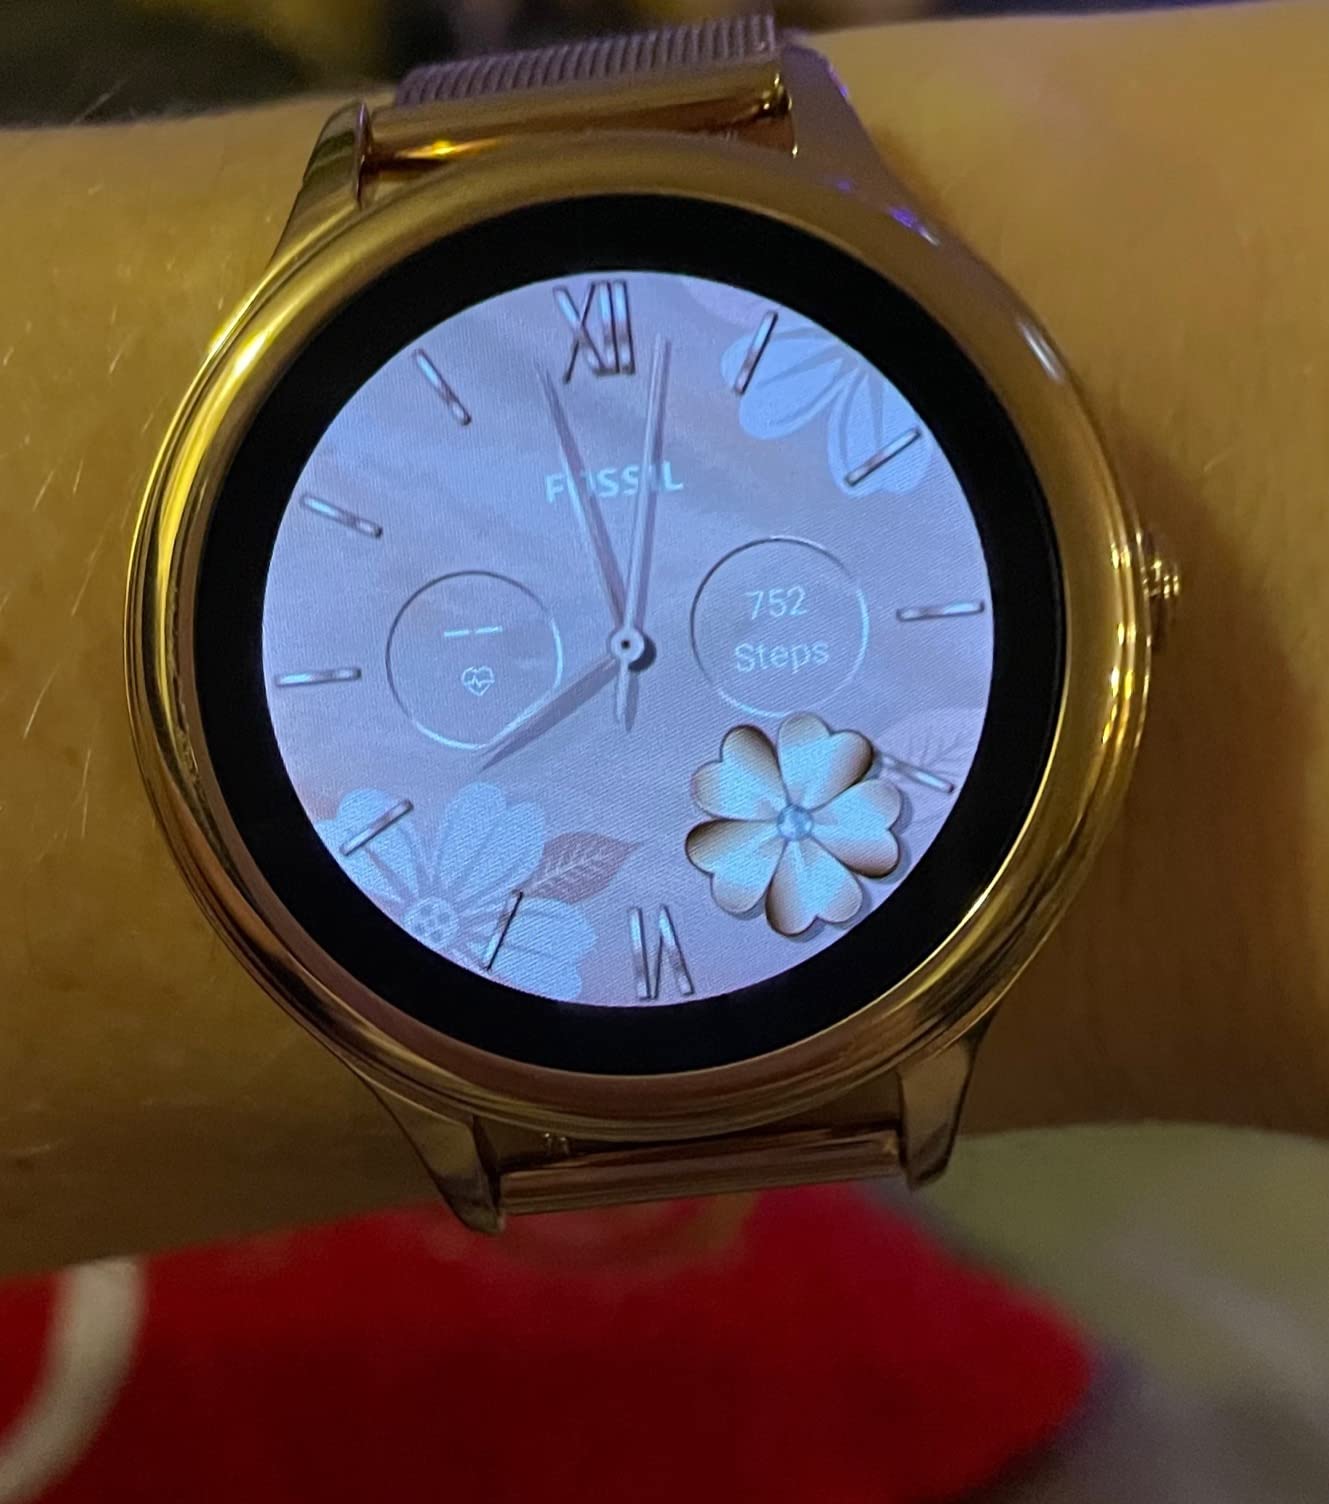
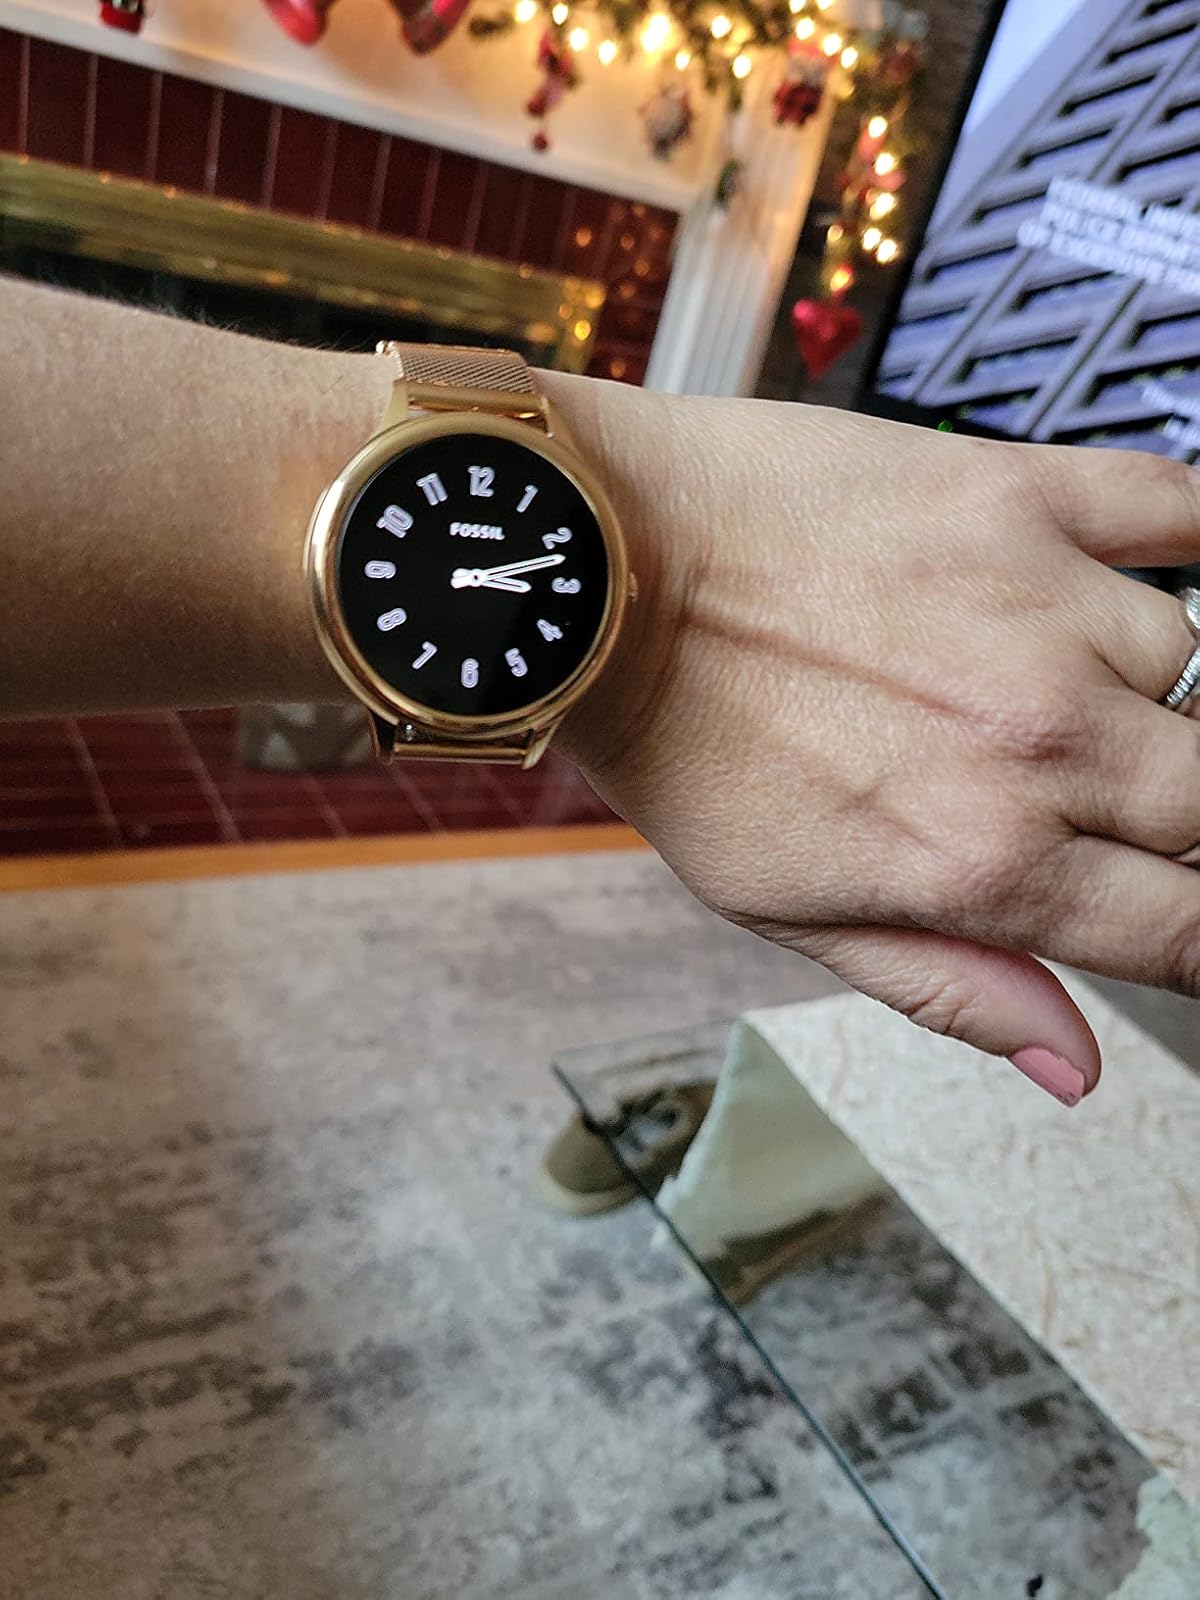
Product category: smartwatch
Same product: yes